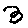
Label: 3